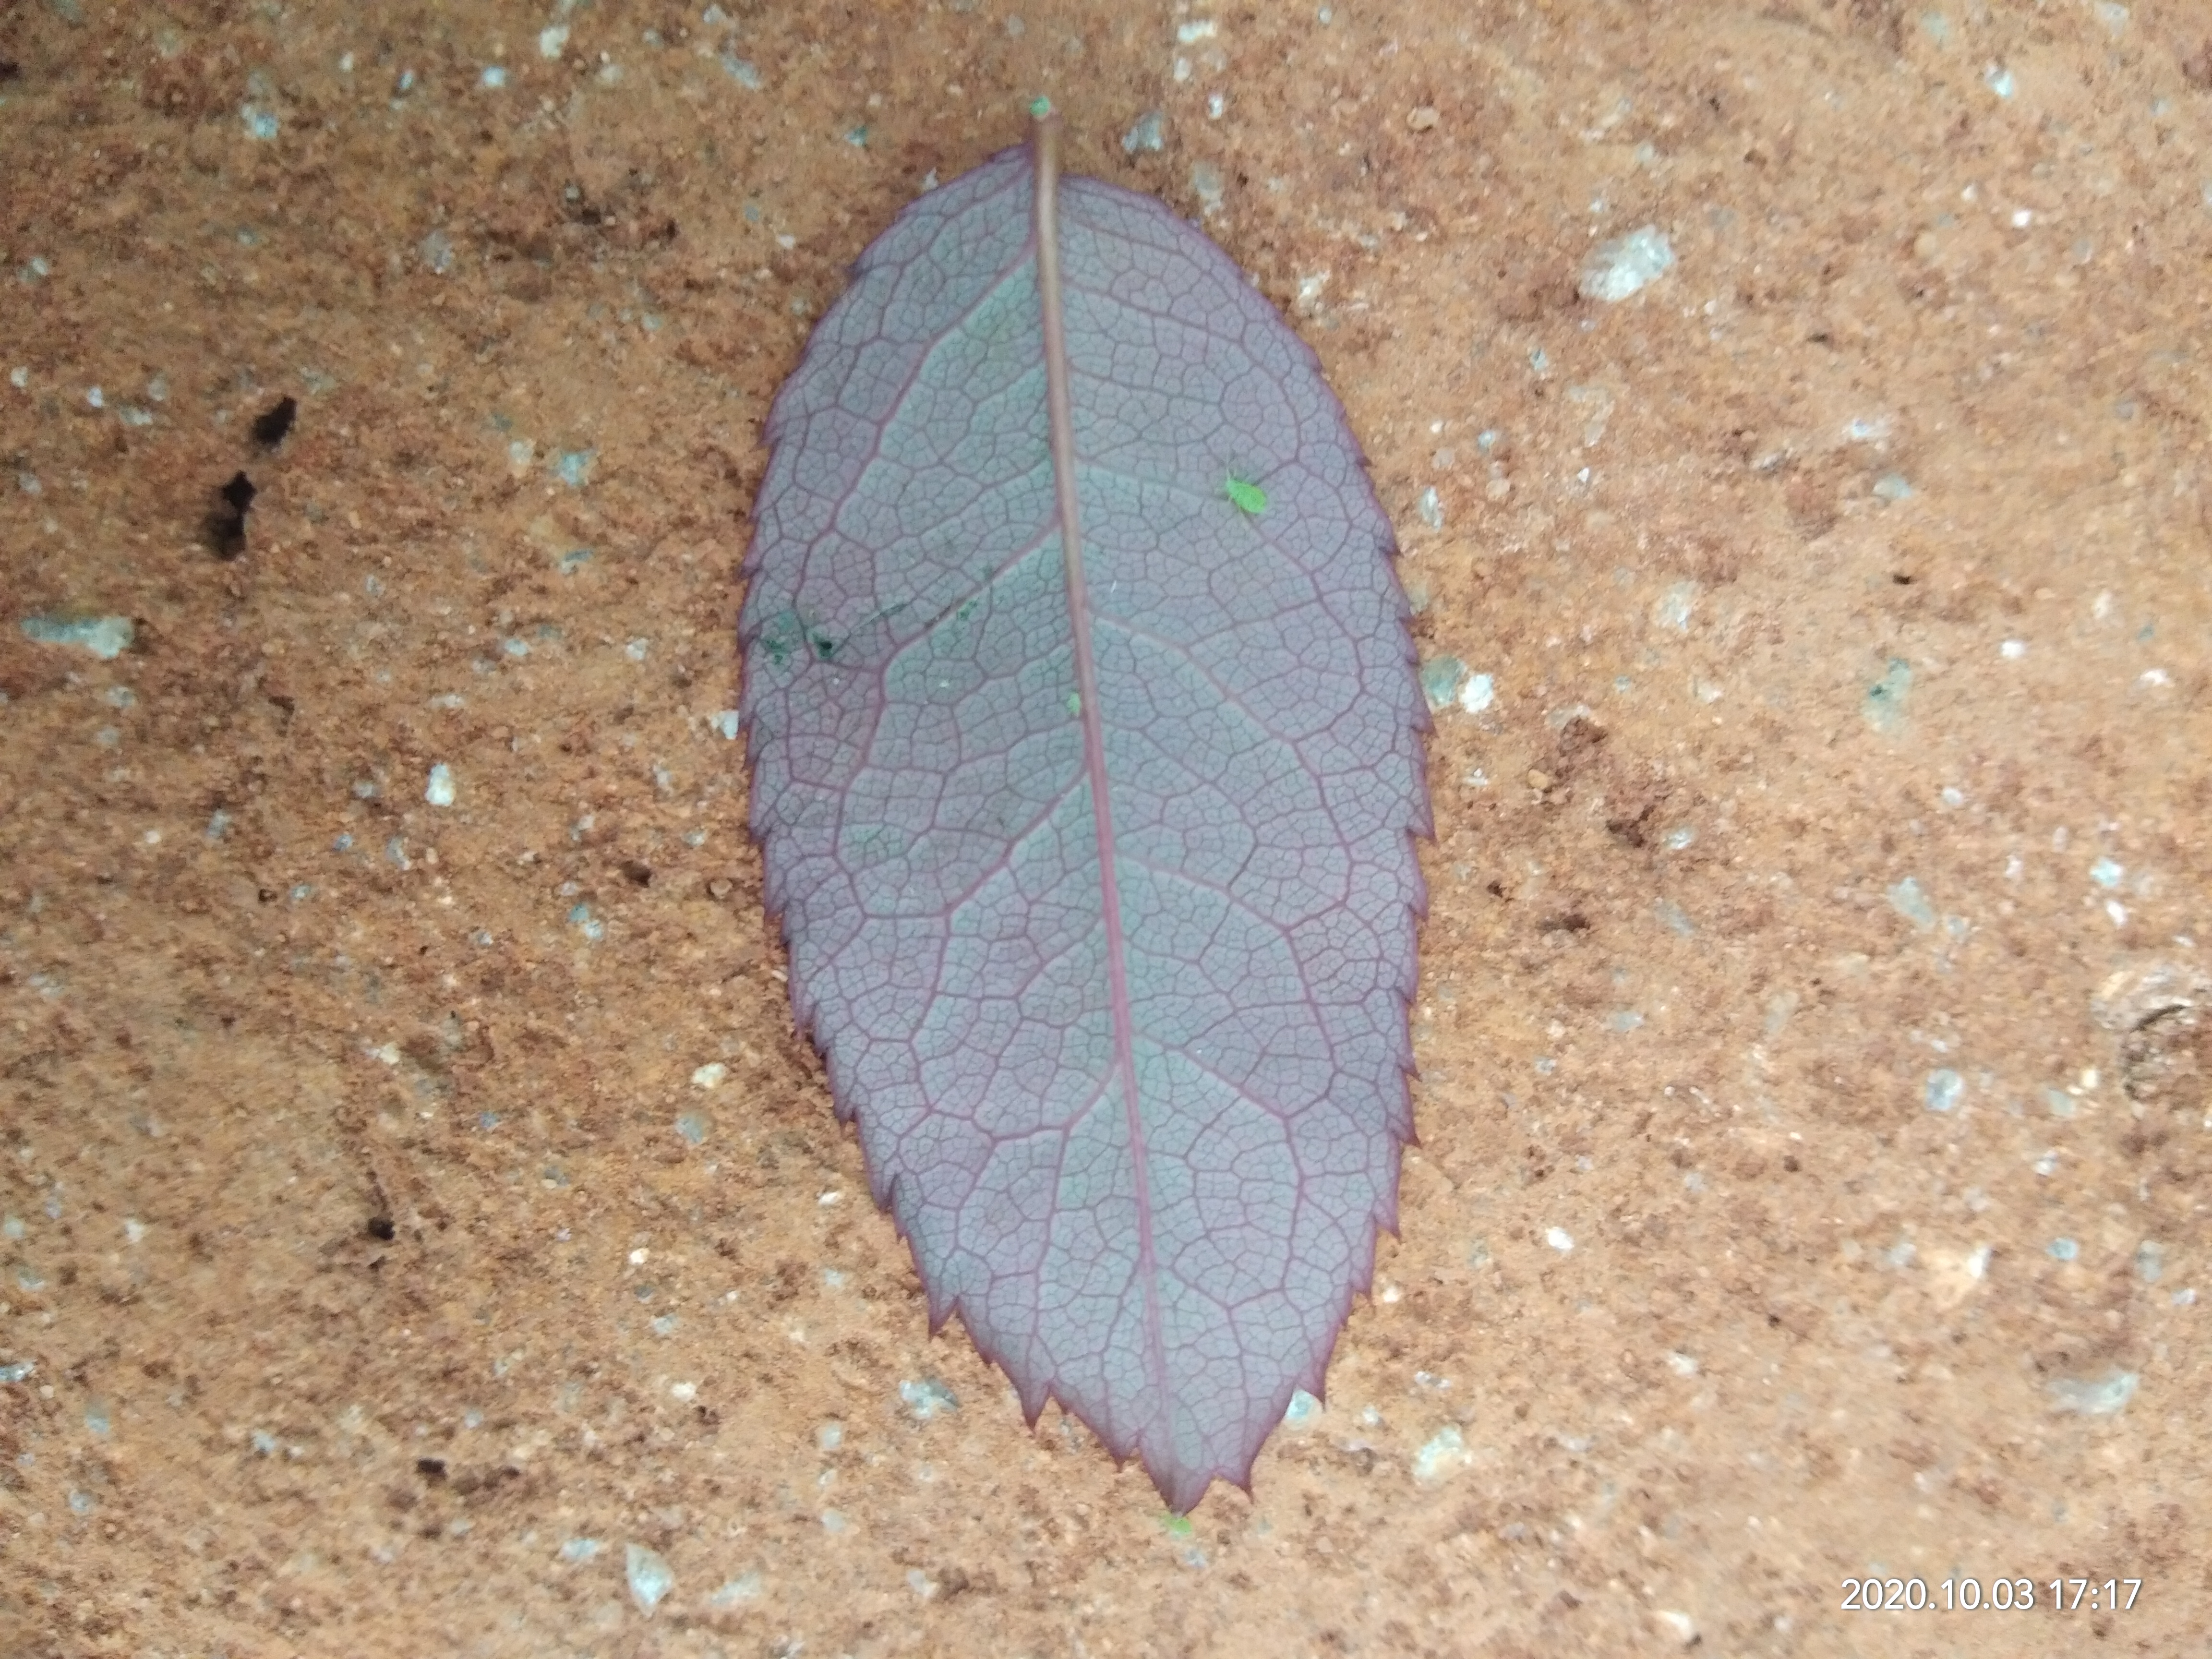
Plant: Rose